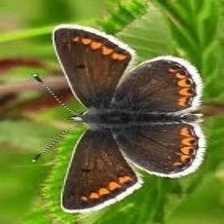
Species: BROWN ARGUS
Butterfly family (ImageNet category): lycaenid_butterfly